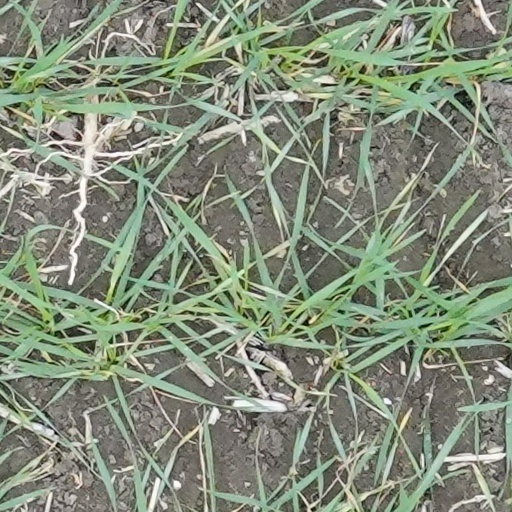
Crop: wheat